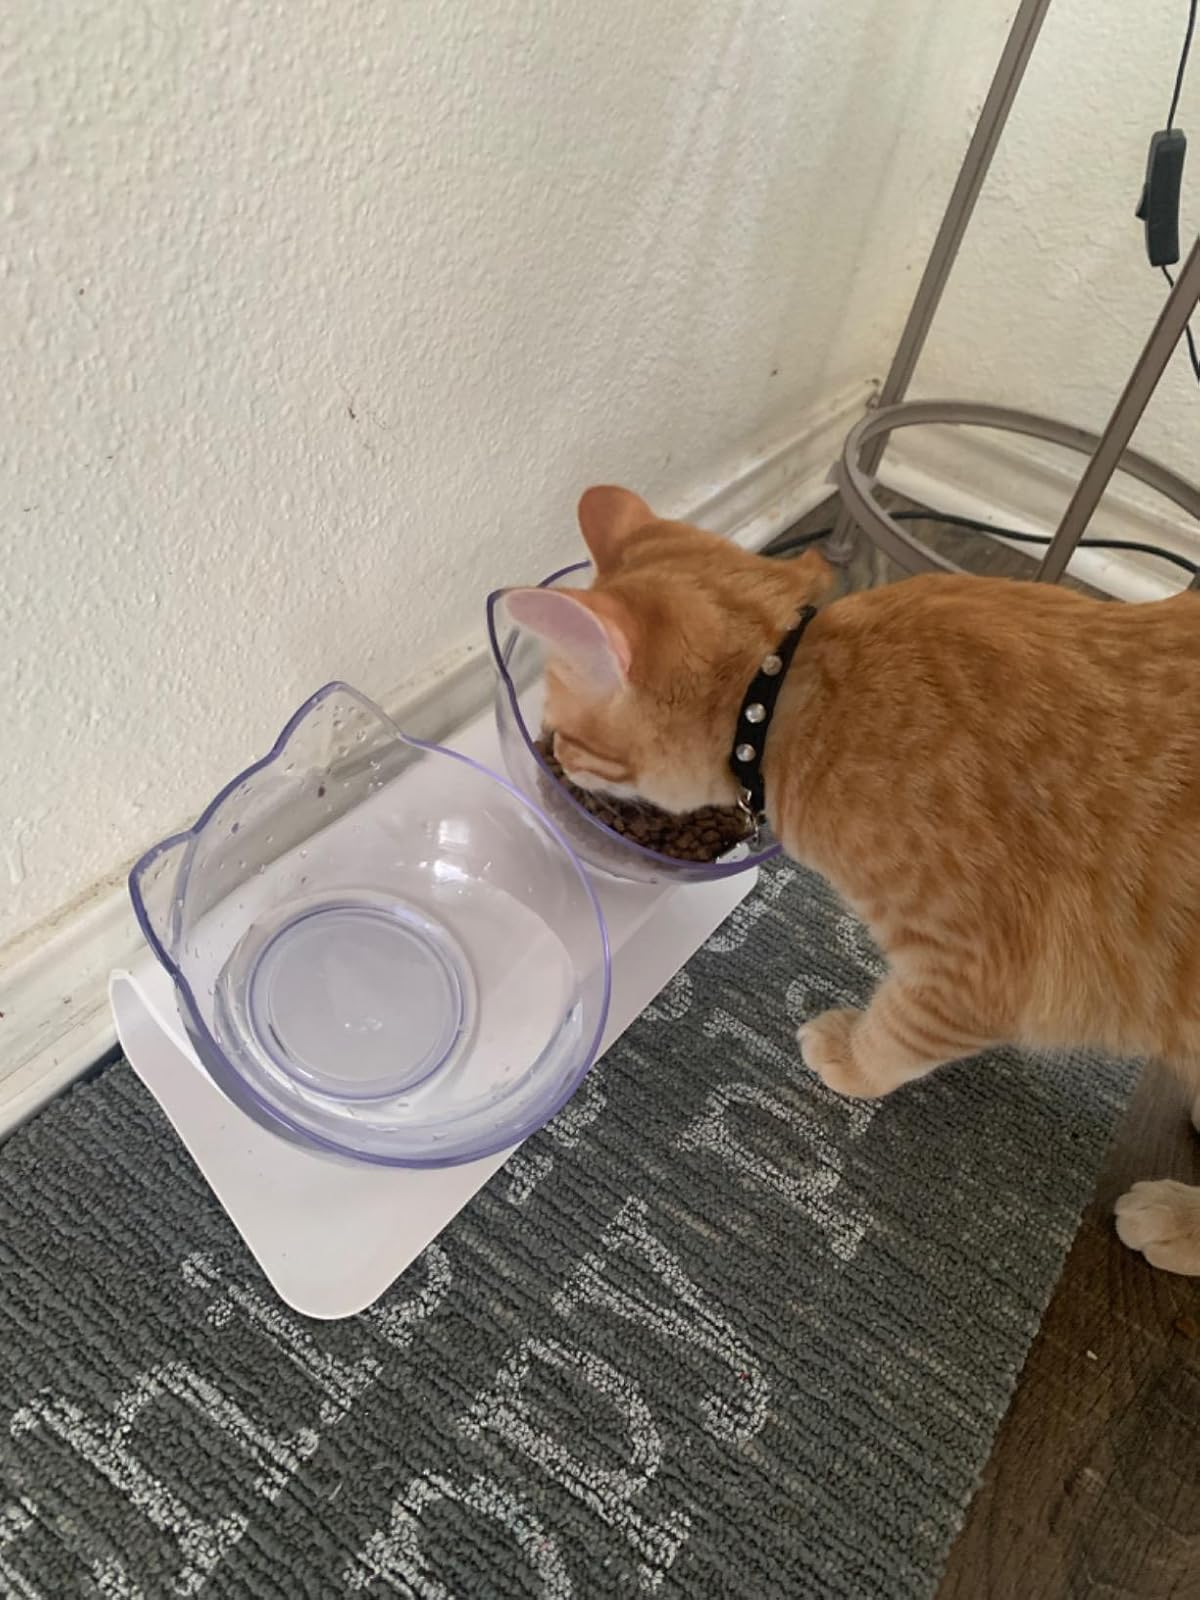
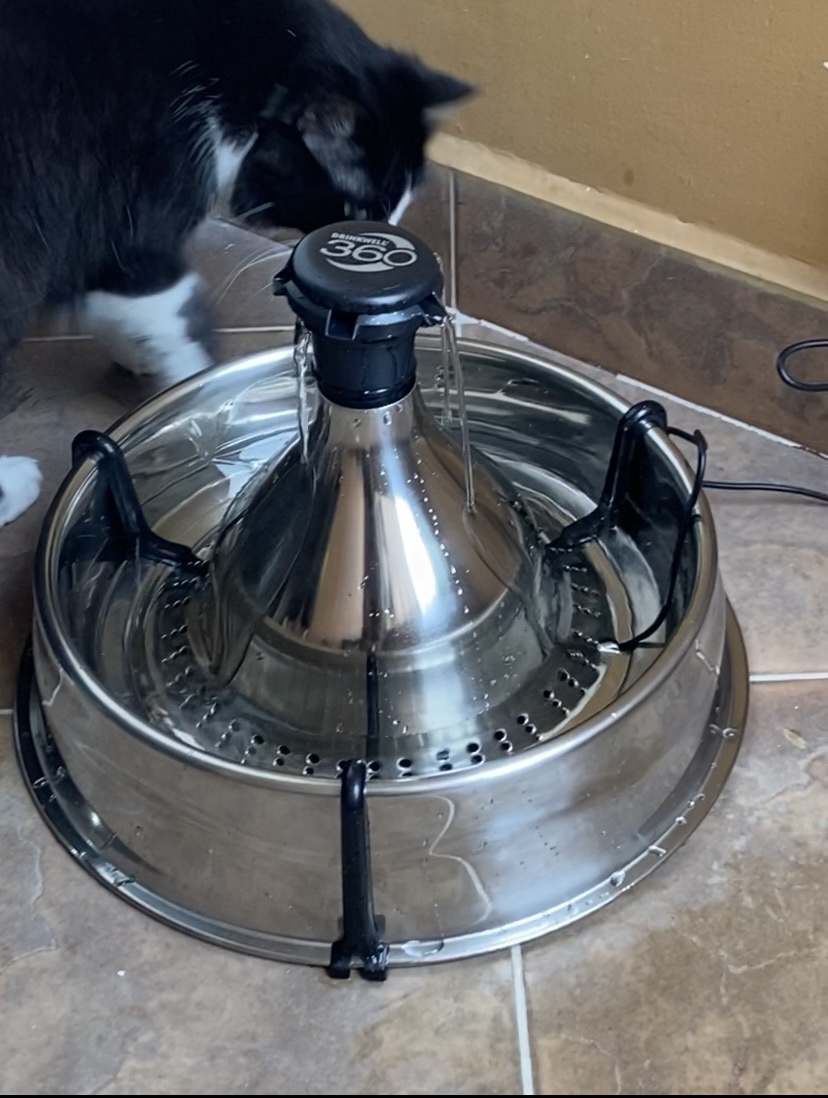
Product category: items_bowl
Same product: no